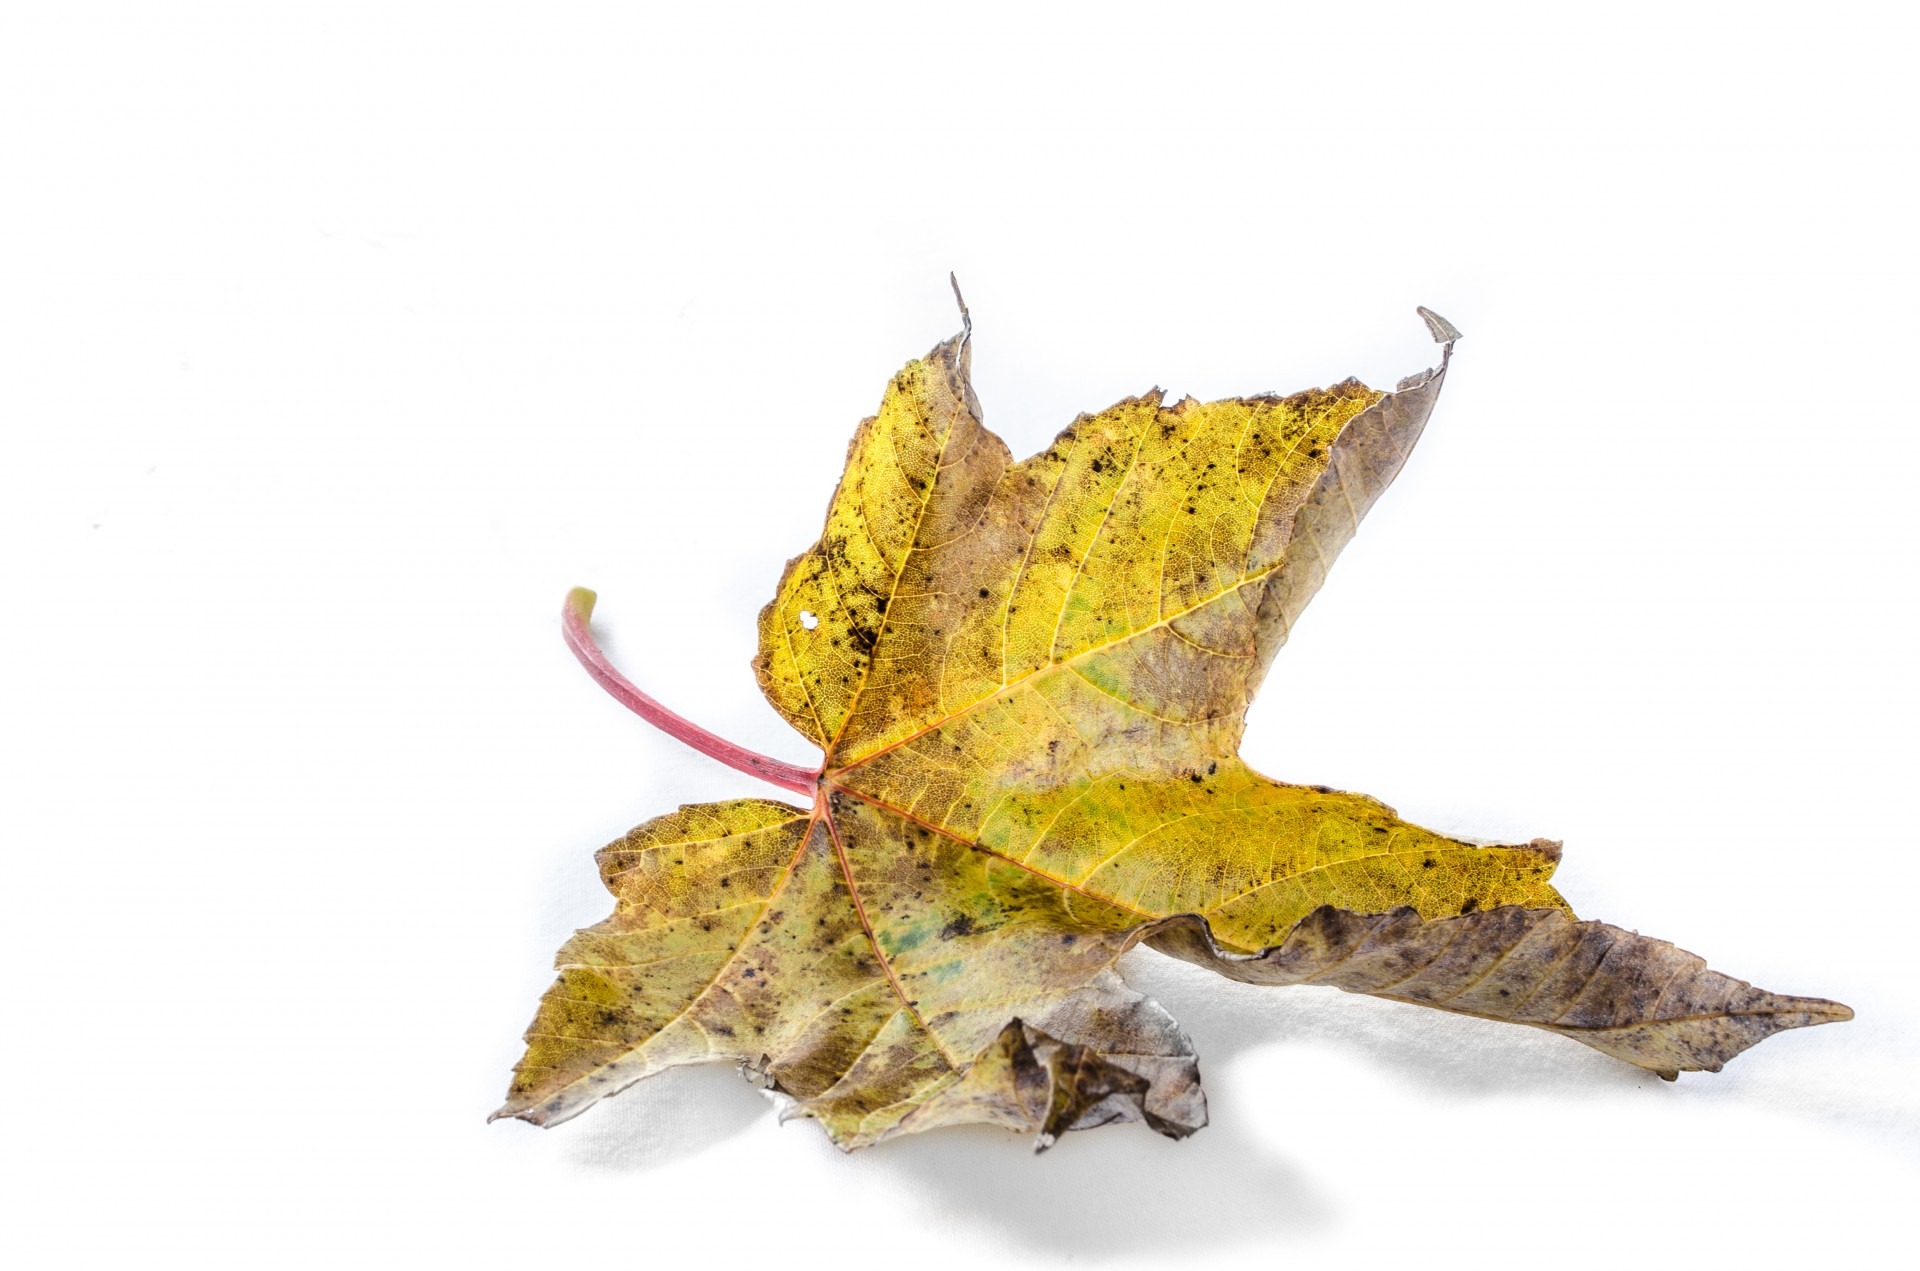
tree, nature, branch, plant, leaf, old, isolated, produce, natural, autumn, soil, yellow, maple tree, maple leaf, close up, seasons, flowering plant, woody plant, land plant